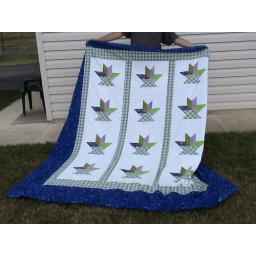
My first flower basket quilt. I fell in love with the plaid and did the colors from that.